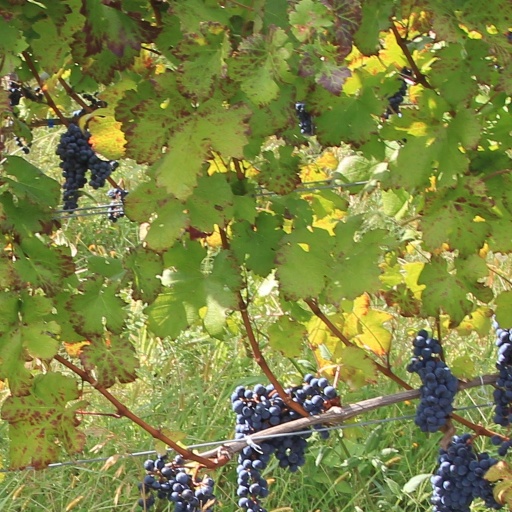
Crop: grape